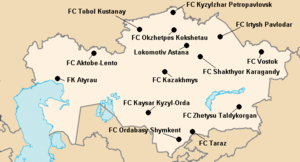
Répartition des clubs en Premier-Liga Kazakhe 2009.
La saison 2009 de Premier-Liga kazakhe est la dix-huitième édition de la première division kazakhe.